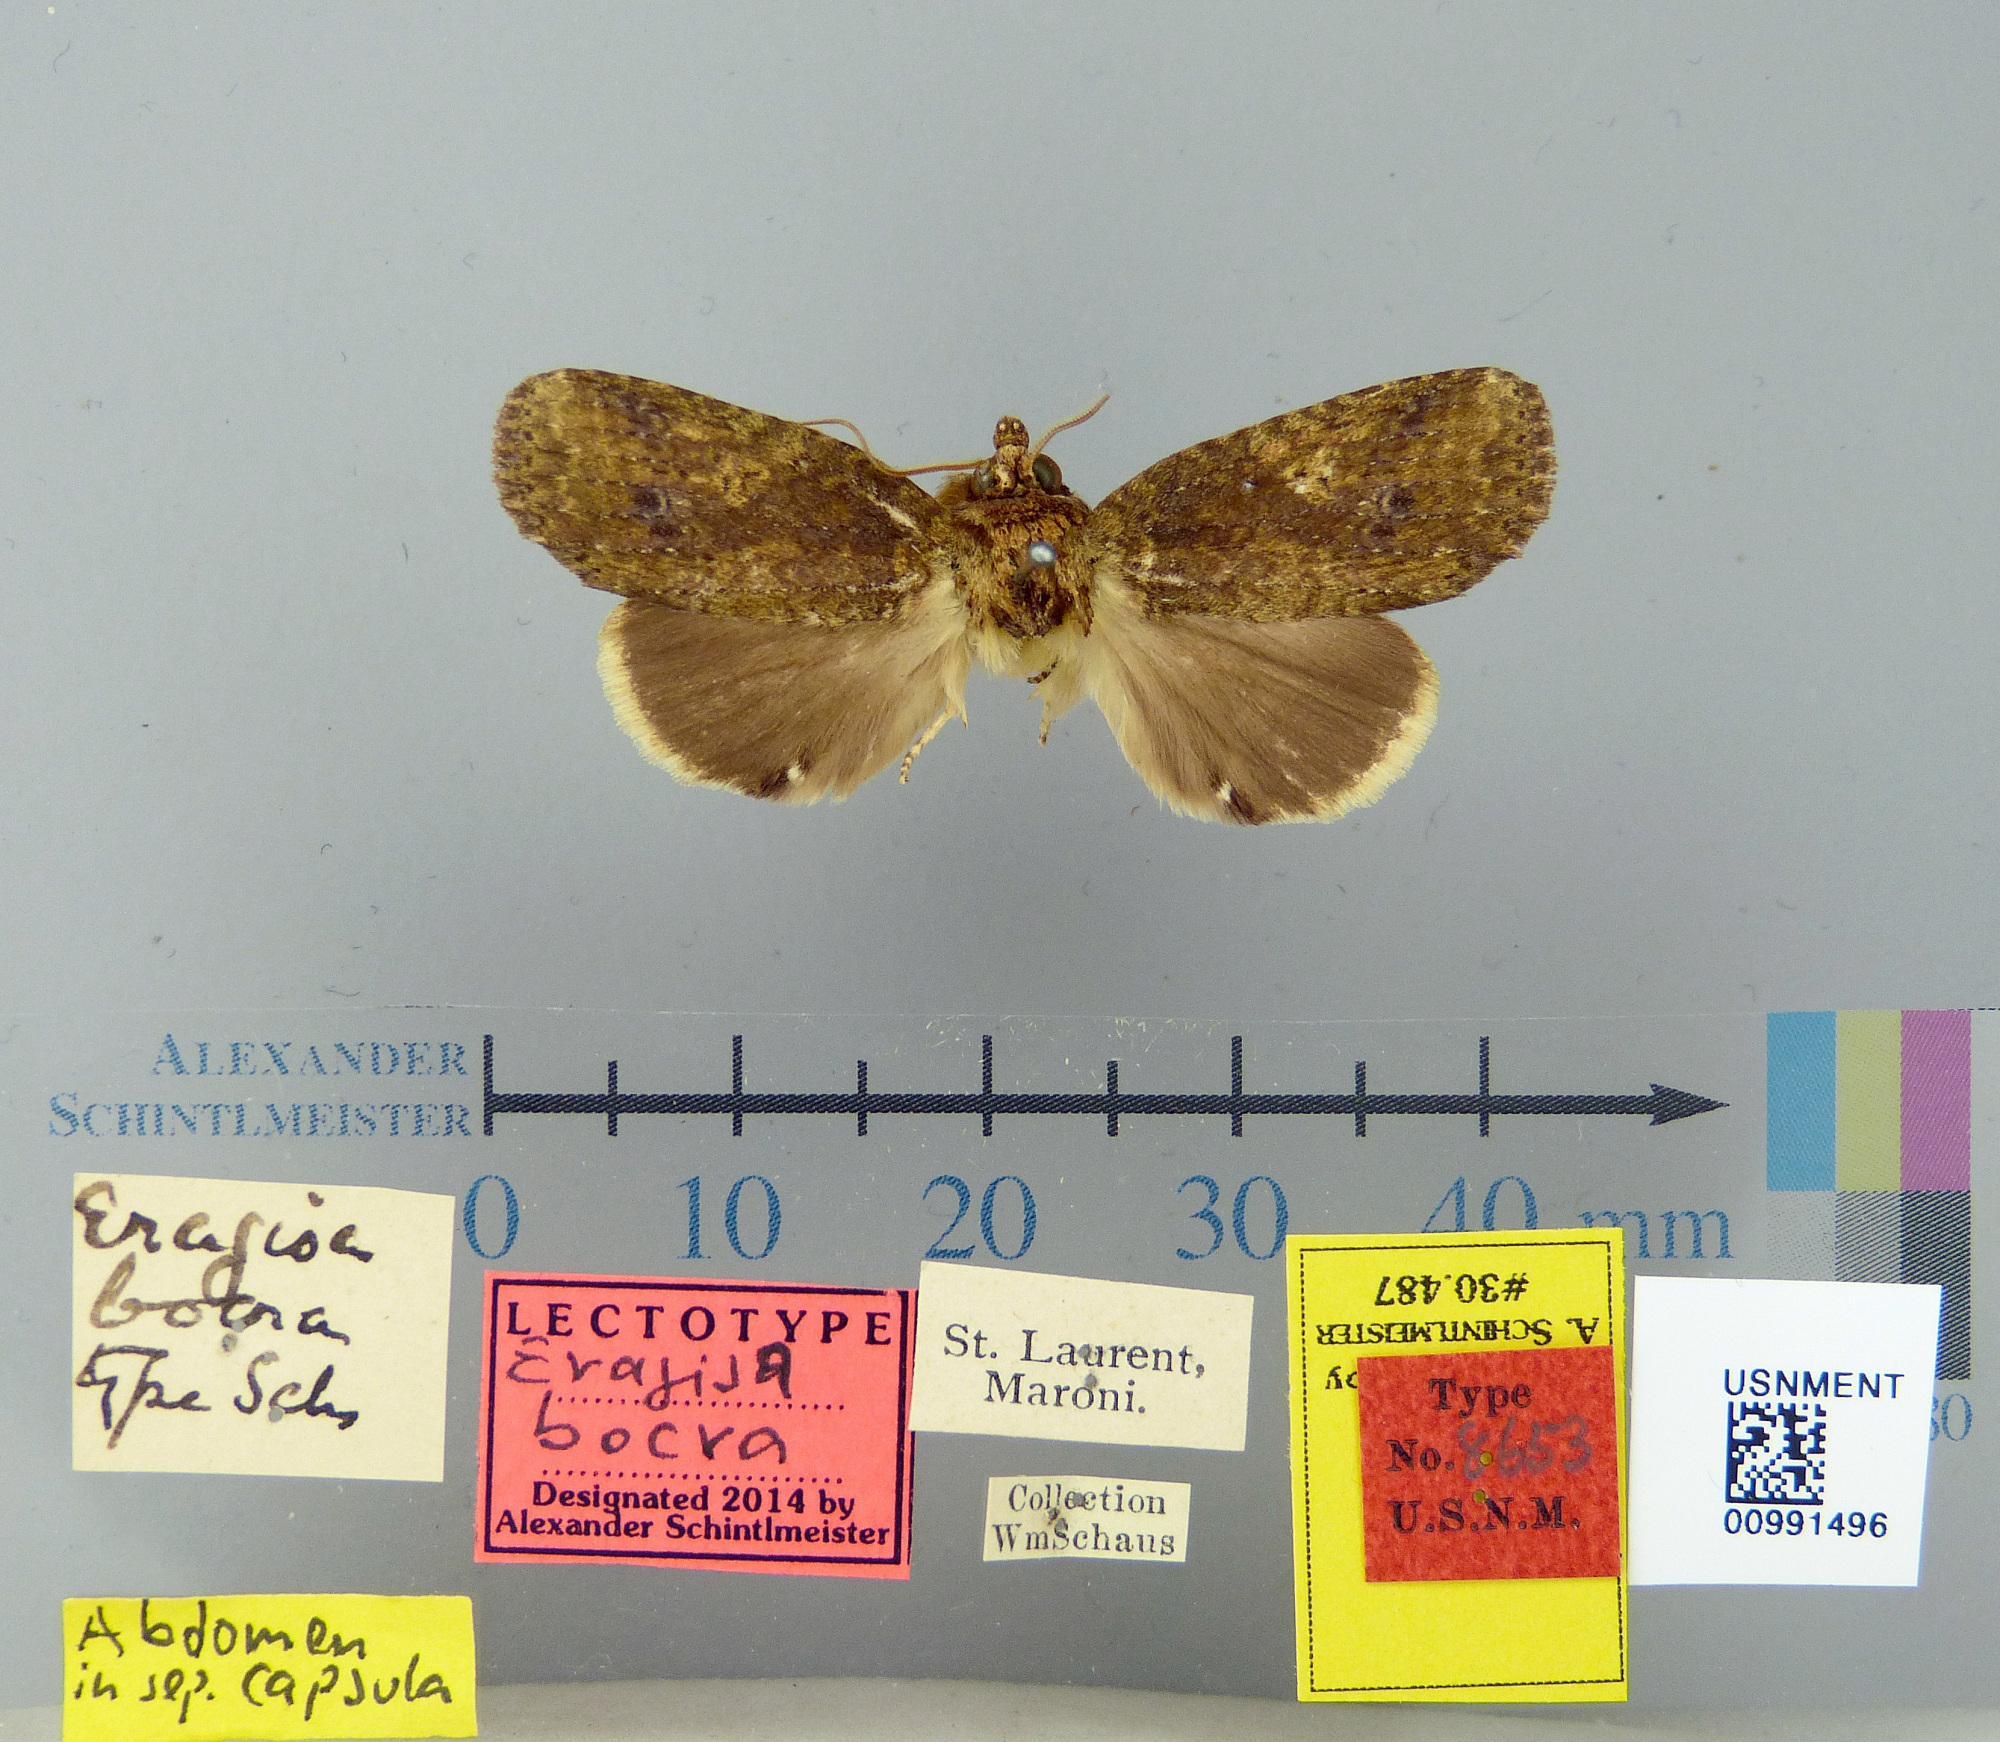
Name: Eragisa bocra
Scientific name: Eragisa bocra Schaus, 1906
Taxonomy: Animalia, Arthropoda, Insecta, Lepidoptera, Notodontidae
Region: [Not Stated]
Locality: St. Laurent, Maroni, French Guiana, France
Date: [Not Stated]